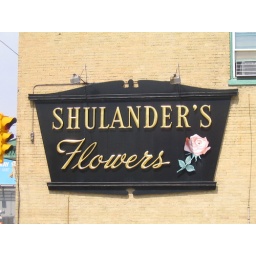
Vintage sign on the wall of a florist's shop in Manitowoc, Wisconsin.